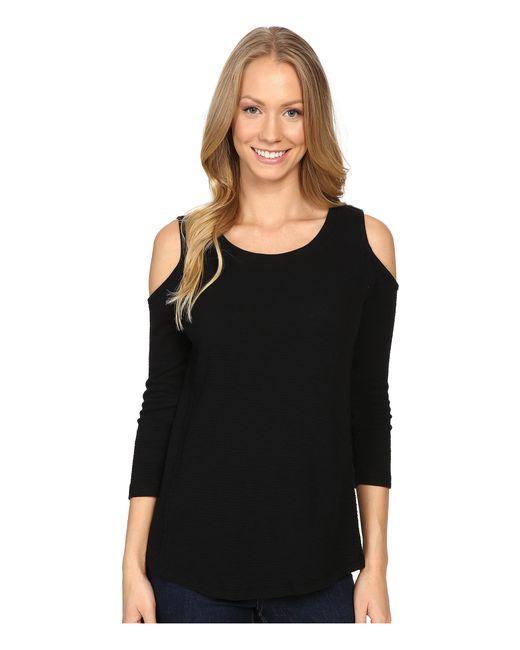
Damen schulterfreies Langarm-modisches Hemd lässig